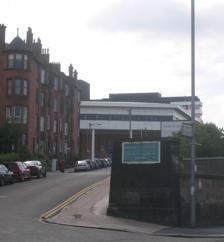
Building: West Glasgow Ambulatory Care Hospital
Country: United Kingdom
Year built: 1882
Hospital in Glasgow, Scotland West Glasgow Ambulatory Care Hospital NHS Greater Glasgow and Clyde West Glasgow Ambulatory Care Hospital Location within Glasgow Geography Location Yorkhill , Glasgow, Scotland Coordinates 55°52′00″N 4°17′48″W / 55.86667°N 4.29667°W / 55.86667; -4.29667 Organisation Care system NHS Scotland Services Emergency department No History Opened 2015 Links Website www .nhsggc .org .uk /locations /hospitals /west-glasgow-ambulatory-care-hospital / Lists Hospitals in Scotland The West Glasgow Ambulatory Care Hospital is a healthcare facility in Yorkhill , Glasgow . The new ambulatory care facility was created in December 2015 to house the remaining outpatient services and the minor injury unit previously housed at the Western Infirmary . It is managed by NHS Greater Glasgow and Clyde . The building was previously the Royal Hospital for Sick Children commonly referred to simply as "Yorkhill" or "Sick Kids". The hospital provided care for newborn babies up to children around 13 years of age, including a specialist Accident and Emergency facility and the only Donor Milk Banking facility in Scotland. After services transferred to the Royal Hospital for Children , one of the hospitals build on the Queen Elizabeth University Hospital campus on the Southside of the city, the children's hospital closed in June 2015. History The hospital has its origins in a facility at Garnethill which opened as the Hospital for Sick Children on 20 December 1882. It took almost 22 years to come to fruition due to a dispute with the University of Glasgow regarding a suitable site. When opened, the hospital had 58 beds. It was funded by charitable donations. The hospital admitted its first patient, a 5-year-old boy with curvature of the spine , on 8 January 1883. A further 12 beds were added when Thomas Carlyle converted a house next door into an annexe in 1887. The hospital was given Royal patronage in 1889 when the prefix was added to its title. The old hospital is now occupied by St Aloysius' College . The hospital was suffering from a chronic lack of space by the 1900s and as a result a new site at Yorkhill was chosen for a replacement hospital building. A public appeal had raised almost £140,000. Designed by John James Burnet , the new building opened in July 1914. In the 1930s Matthew White started operating on children with cleft lip and cleft palate . He brought in Anne McAllister to administer speech therapy so that the children could make a full recovery. On 11 July 1964, the Queen Mother's Maternity Hospital opened on a site adjacent to the Royal Hospital for Sick Children. In 1966, the Royal Hospital for Sick Children was temporarily relocated to the former Oakbank Hospital buildings in Woodside in order to facilitate the demolition of the existing building, which was discovered to be suffering from severe structural defects. The rebuilt facility at Yorkhill was officially opened by the Queen and the Duke of Edinburgh in 1972. After services transferred to the new Royal Hospital for Children in Govan , the hospital at Yorkhill closed as a children's facility on 10 June 2015. The hospital building reopened as the West Glasgow Ambulatory Care Hospital on 4 December 2015. The new ambulatory care facility was created to house the remaining outpatient services and the minor injury unit previously housed at the Western Infirmary . References Wikimedia Commons has media related to Royal Hospital for Sick Children, Glasgow .